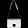
Label: Bag